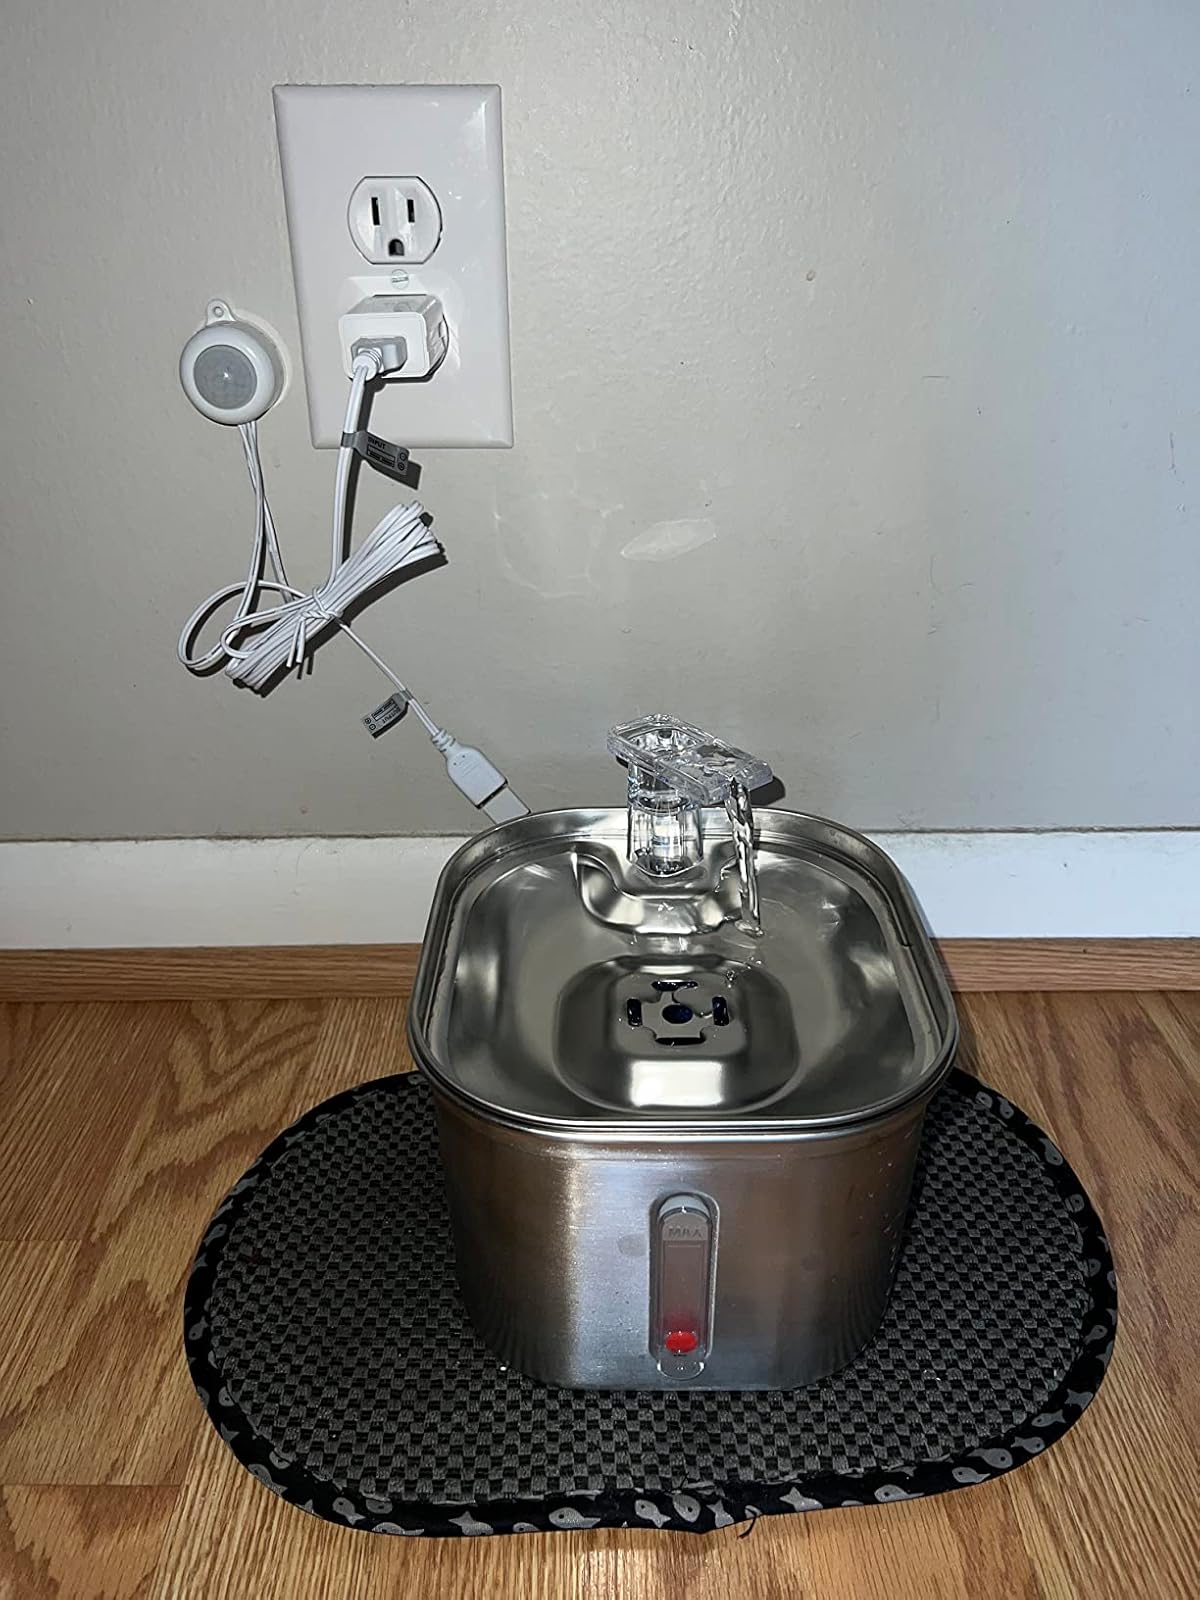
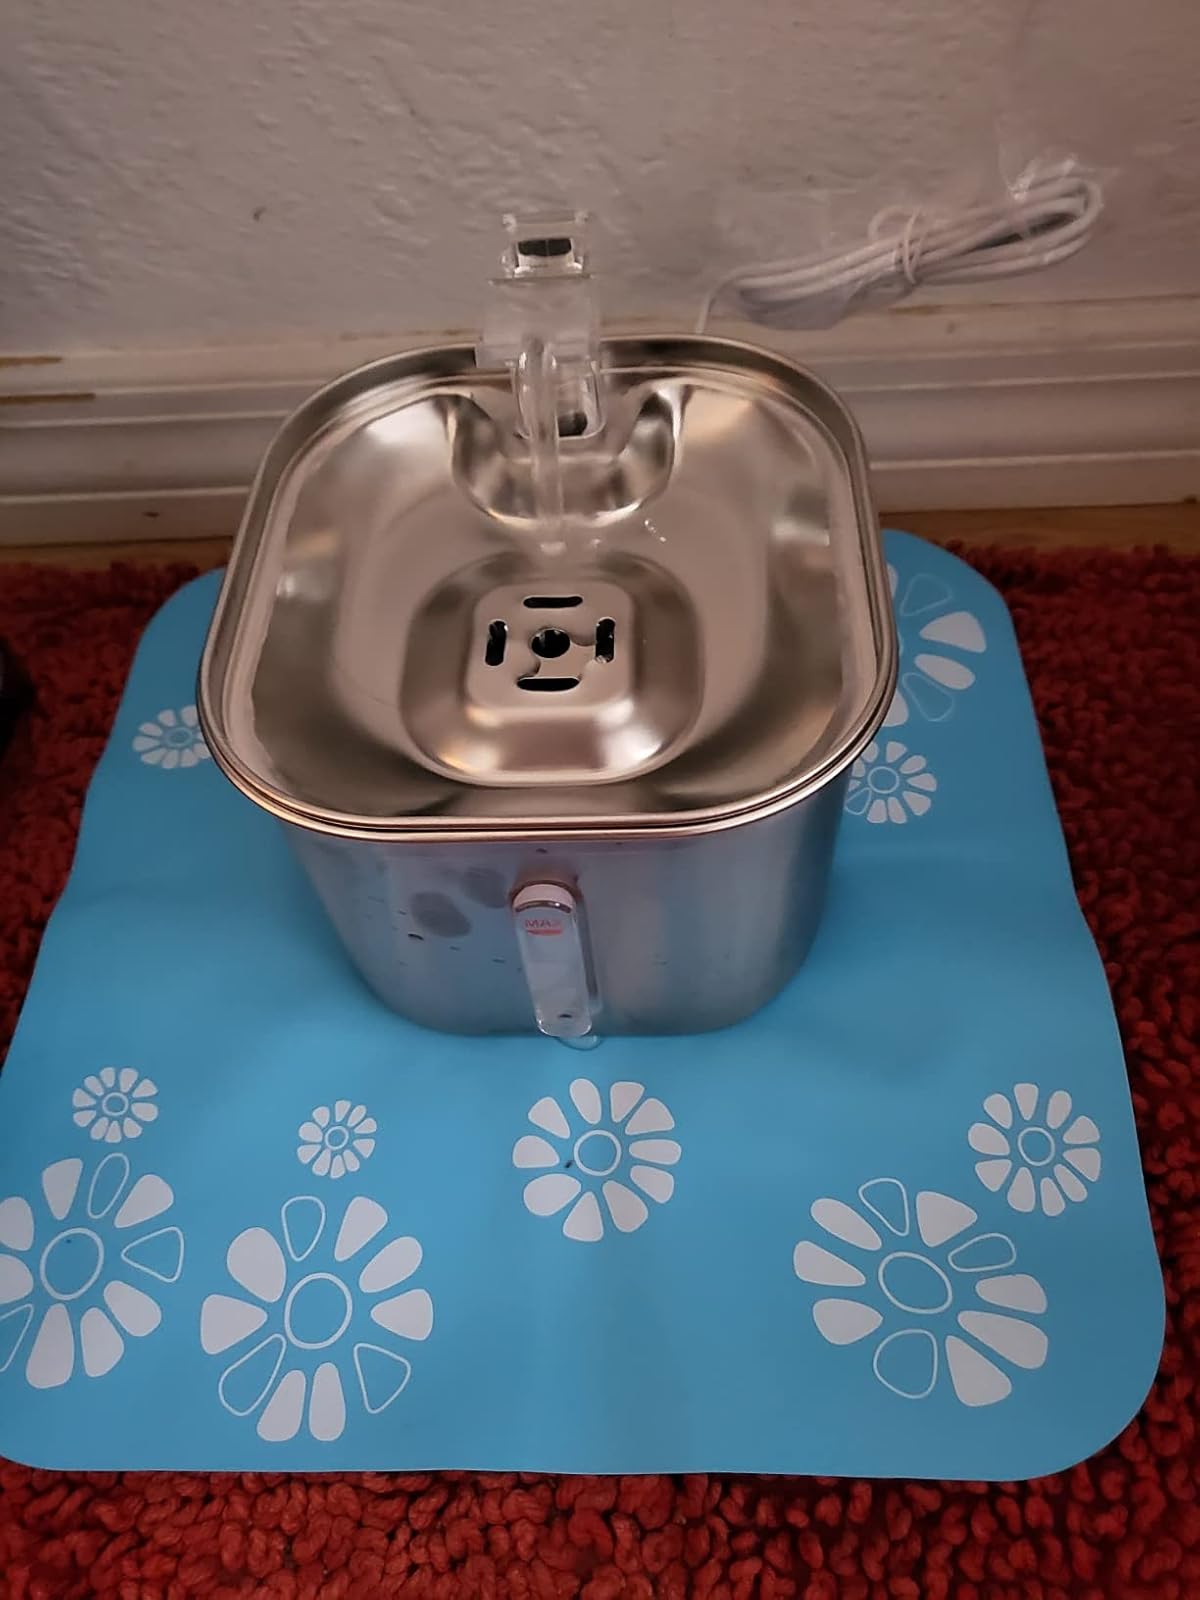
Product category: items_bowl
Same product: yes